Brian Myers

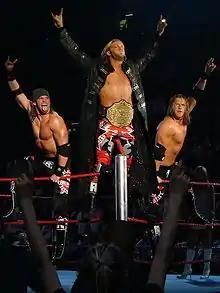
Hawkins (right) posing with Edge and Zack Ryder in March 2008

The team was moved from the developmental territories to the main roster, changing their last names from "Majors" to "Major". The team worked on WWE's ECW brand. The team won their debut match against Matt Striker and Marcus Cor Von of The New Breed on the May 1 episode of "ECW", but failed to win any matches in either singles or tag team competition following their debut on the brand. They moved from ECW to SmackDown! as the eighth pick in the 2007 Supplemental Draft. They made their SmackDown! debut on July 6, defeating jobbers Jeremy Young and Mike Fox. On the November 9 episode of "SmackDown!", they received a WWE Tag Team Championship match after winning a #1 contender's battle royal, but lost to WWE Tag Team Champions Montel Vontavious Porter and Matt Hardy in their title match.